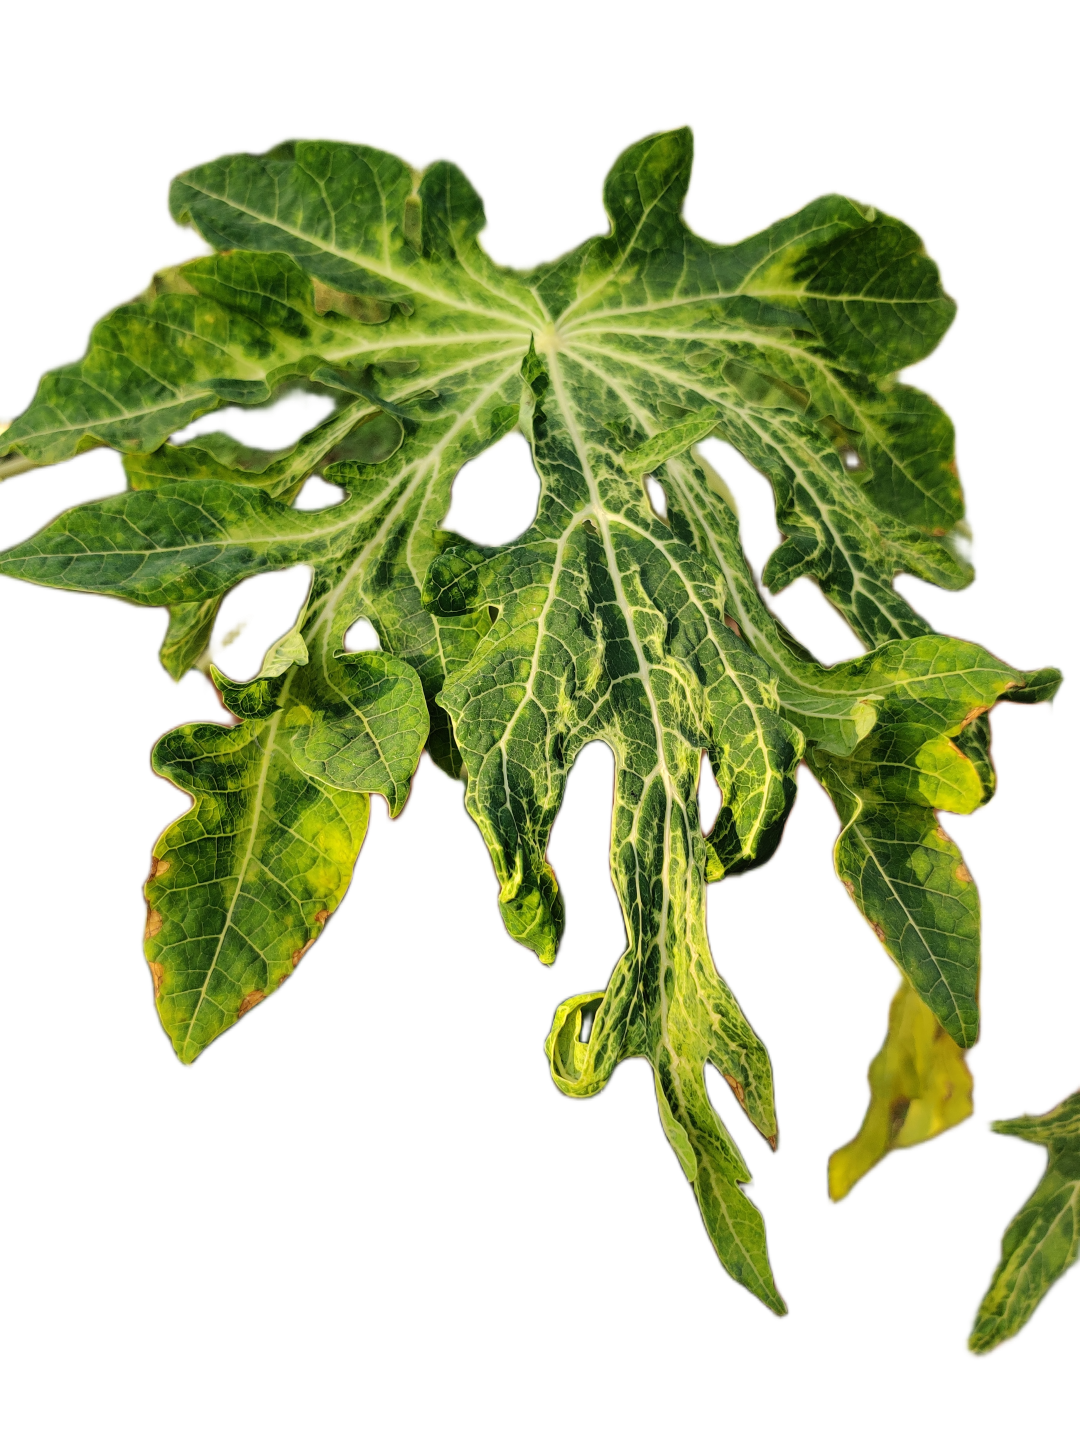
Crop: Papaya
Label: Curled_Yellow_Spot